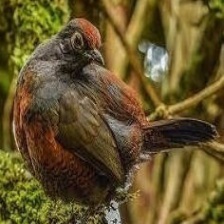
Species: BLACK THROATED HUET
Scientific name: PTEROPTOCHOS TARNII